Mario (franchise)

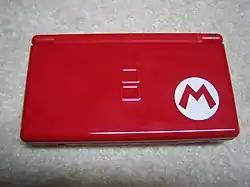
A "Mario"-themed Nintendo DS Lite

"The Super Mario Bros. Movie" was released on April 5, 2023, by Universal Pictures in North America and Oceania. Produced by Illumination and Nintendo, the film stars the voices of Chris Pratt as Mario, Anya Taylor-Joy as Peach, Charlie Day as Luigi, Jack Black as Bowser, Keegan-Michael Key as Toad, Seth Rogen as Donkey Kong, Fred Armisen as Cranky Kong, Kevin Michael Richardson as Kamek and Sebastian Maniscalco as Foreman Spike. Charles Martinet, Mario's in-game voice actor, also provided cameo roles. The directors were Aaron Horvath and Michael Jelenic, the developers of "Teen Titans Go!", while Matthew Fogel wrote the screenplay. Shigeru Miyamoto and Chris Meledandri are the producers.